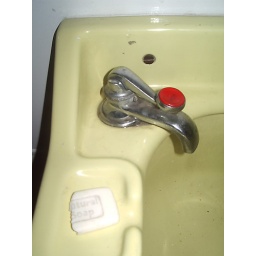
tap in the train toilet looks melted